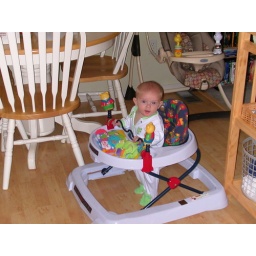
Such a big boy, walking around in the kitchen